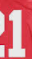
Number: 1